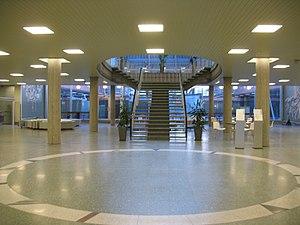
L’aéroport d'Oslo-Fornebu est un ancien aéroport situé à Oslo, en Norvège. Il est le principal aéroport du pays entre 1939 et 1998, date à laquelle il est remplacé par l'aéroport d'Oslo-Gardermoen.